Malvina Polo

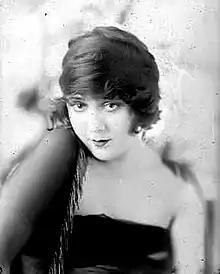
Polo in the 1920s

Malvina Polo (July 26, 1903 – January 6, 2000) was an American film actress and concert pianist. She appeared in five films, all early in the 1920s. Some of her films were made abroad. She also performed on stage.